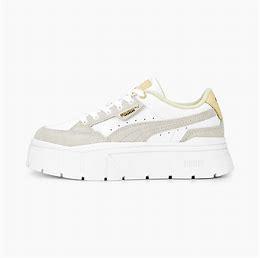
Brand: Puma
Model: Mayze